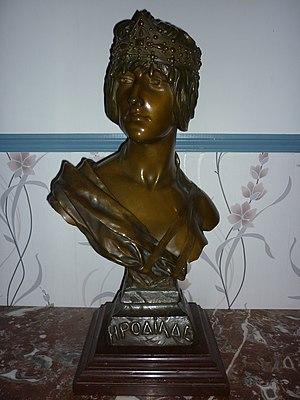
Buste en bronze Art nouveau orientaliste du sculpteur français Georges Charles Coudray. Hauteur 61 cm
Georges Charles Coudray né à Paris le 31 janvier 1862 et mort en 1932 est un sculpteur et médailleur français.